CpG island hypermethylation

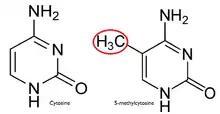
Methylation of cytosine to 5- methylcytosine: DNA methylation is the addition of a methyl group to the DNA that happens at cytosine. The image shows a cytosine single ring base and a methyl group added on to the 5 carbon. In mammals, DNA methylation occurs almost exclusively at cytosine chains that are followed by guanine.

The reason for methylation to be almost exclusive to CpG dinucleotides is the symmetry of the dinucleotide. This allows for preservation during cell division and is a hallmark for epigenetic modifications.